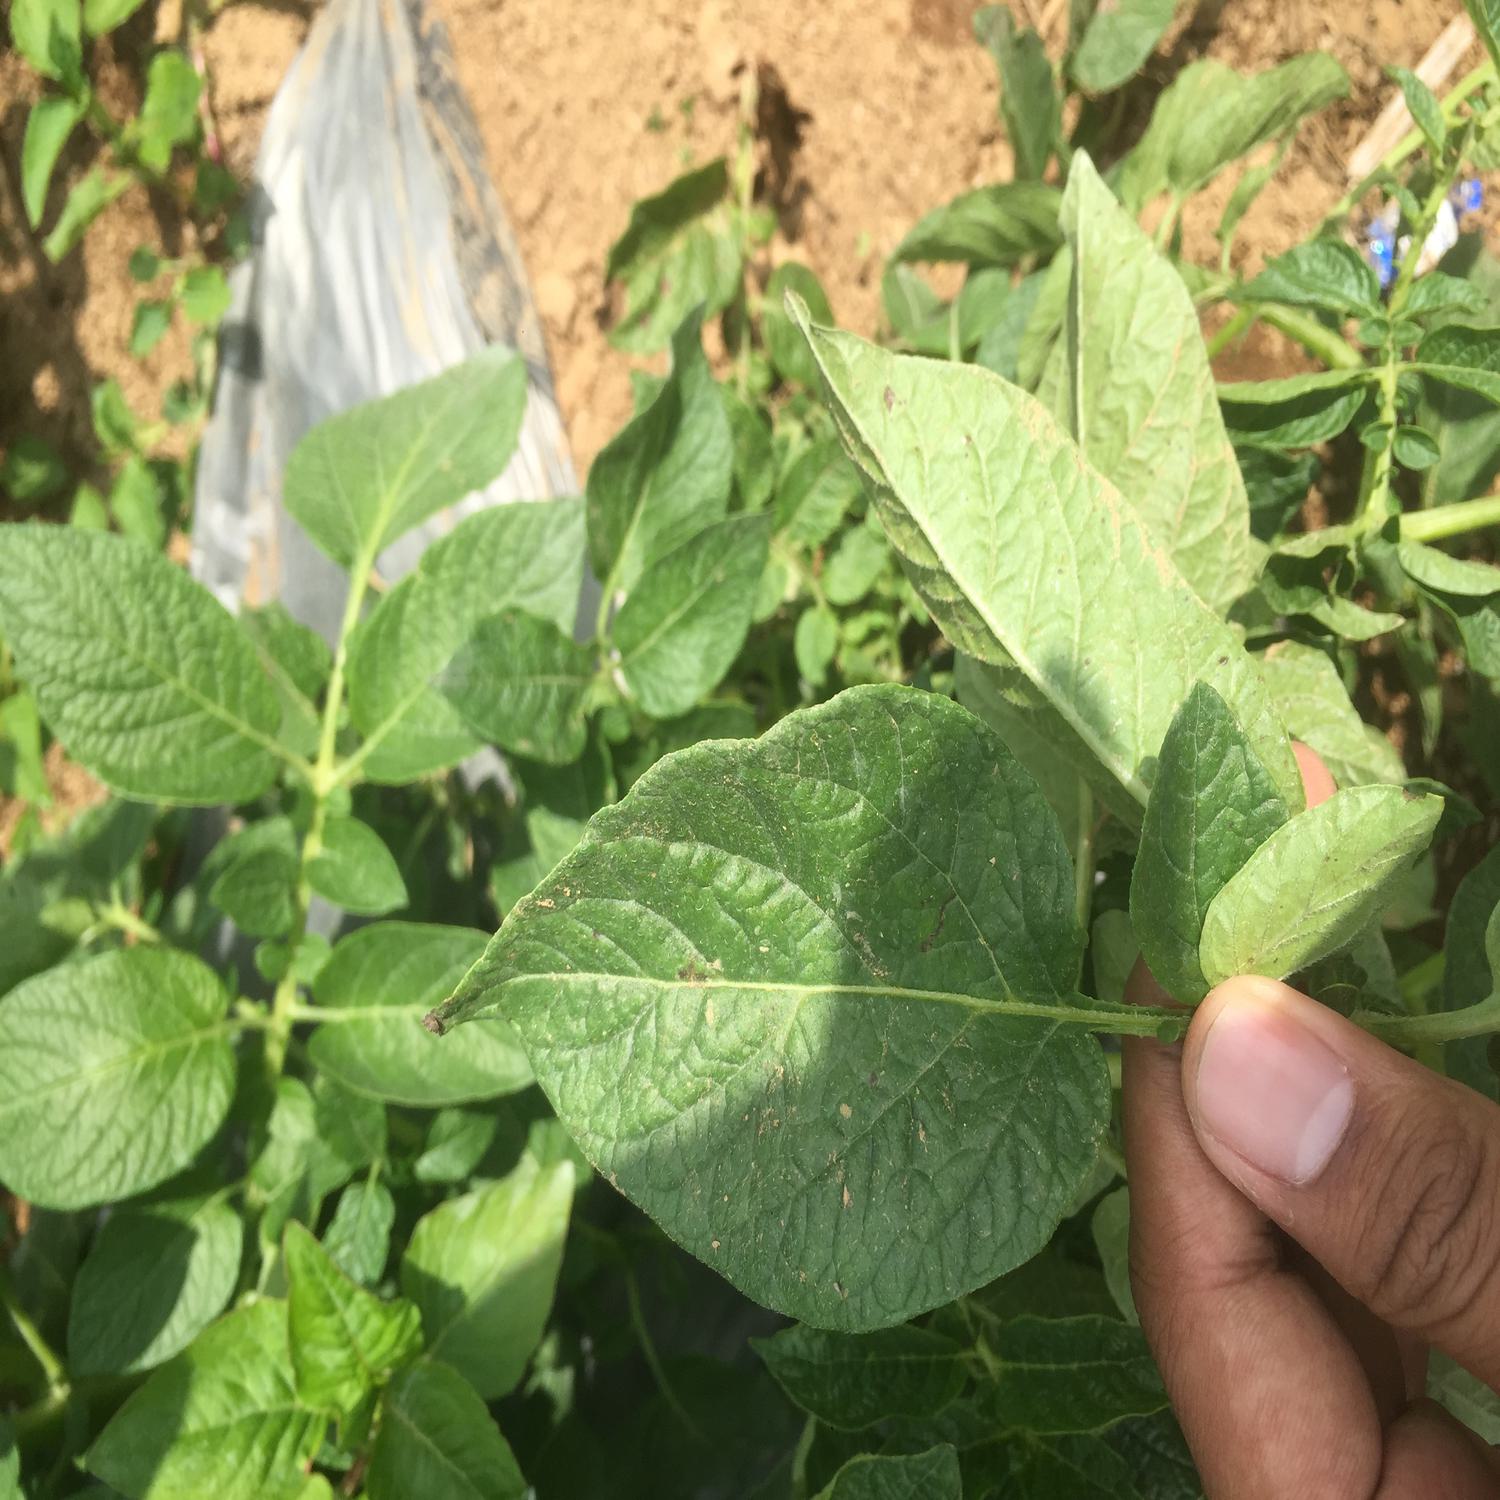
Label: Pest